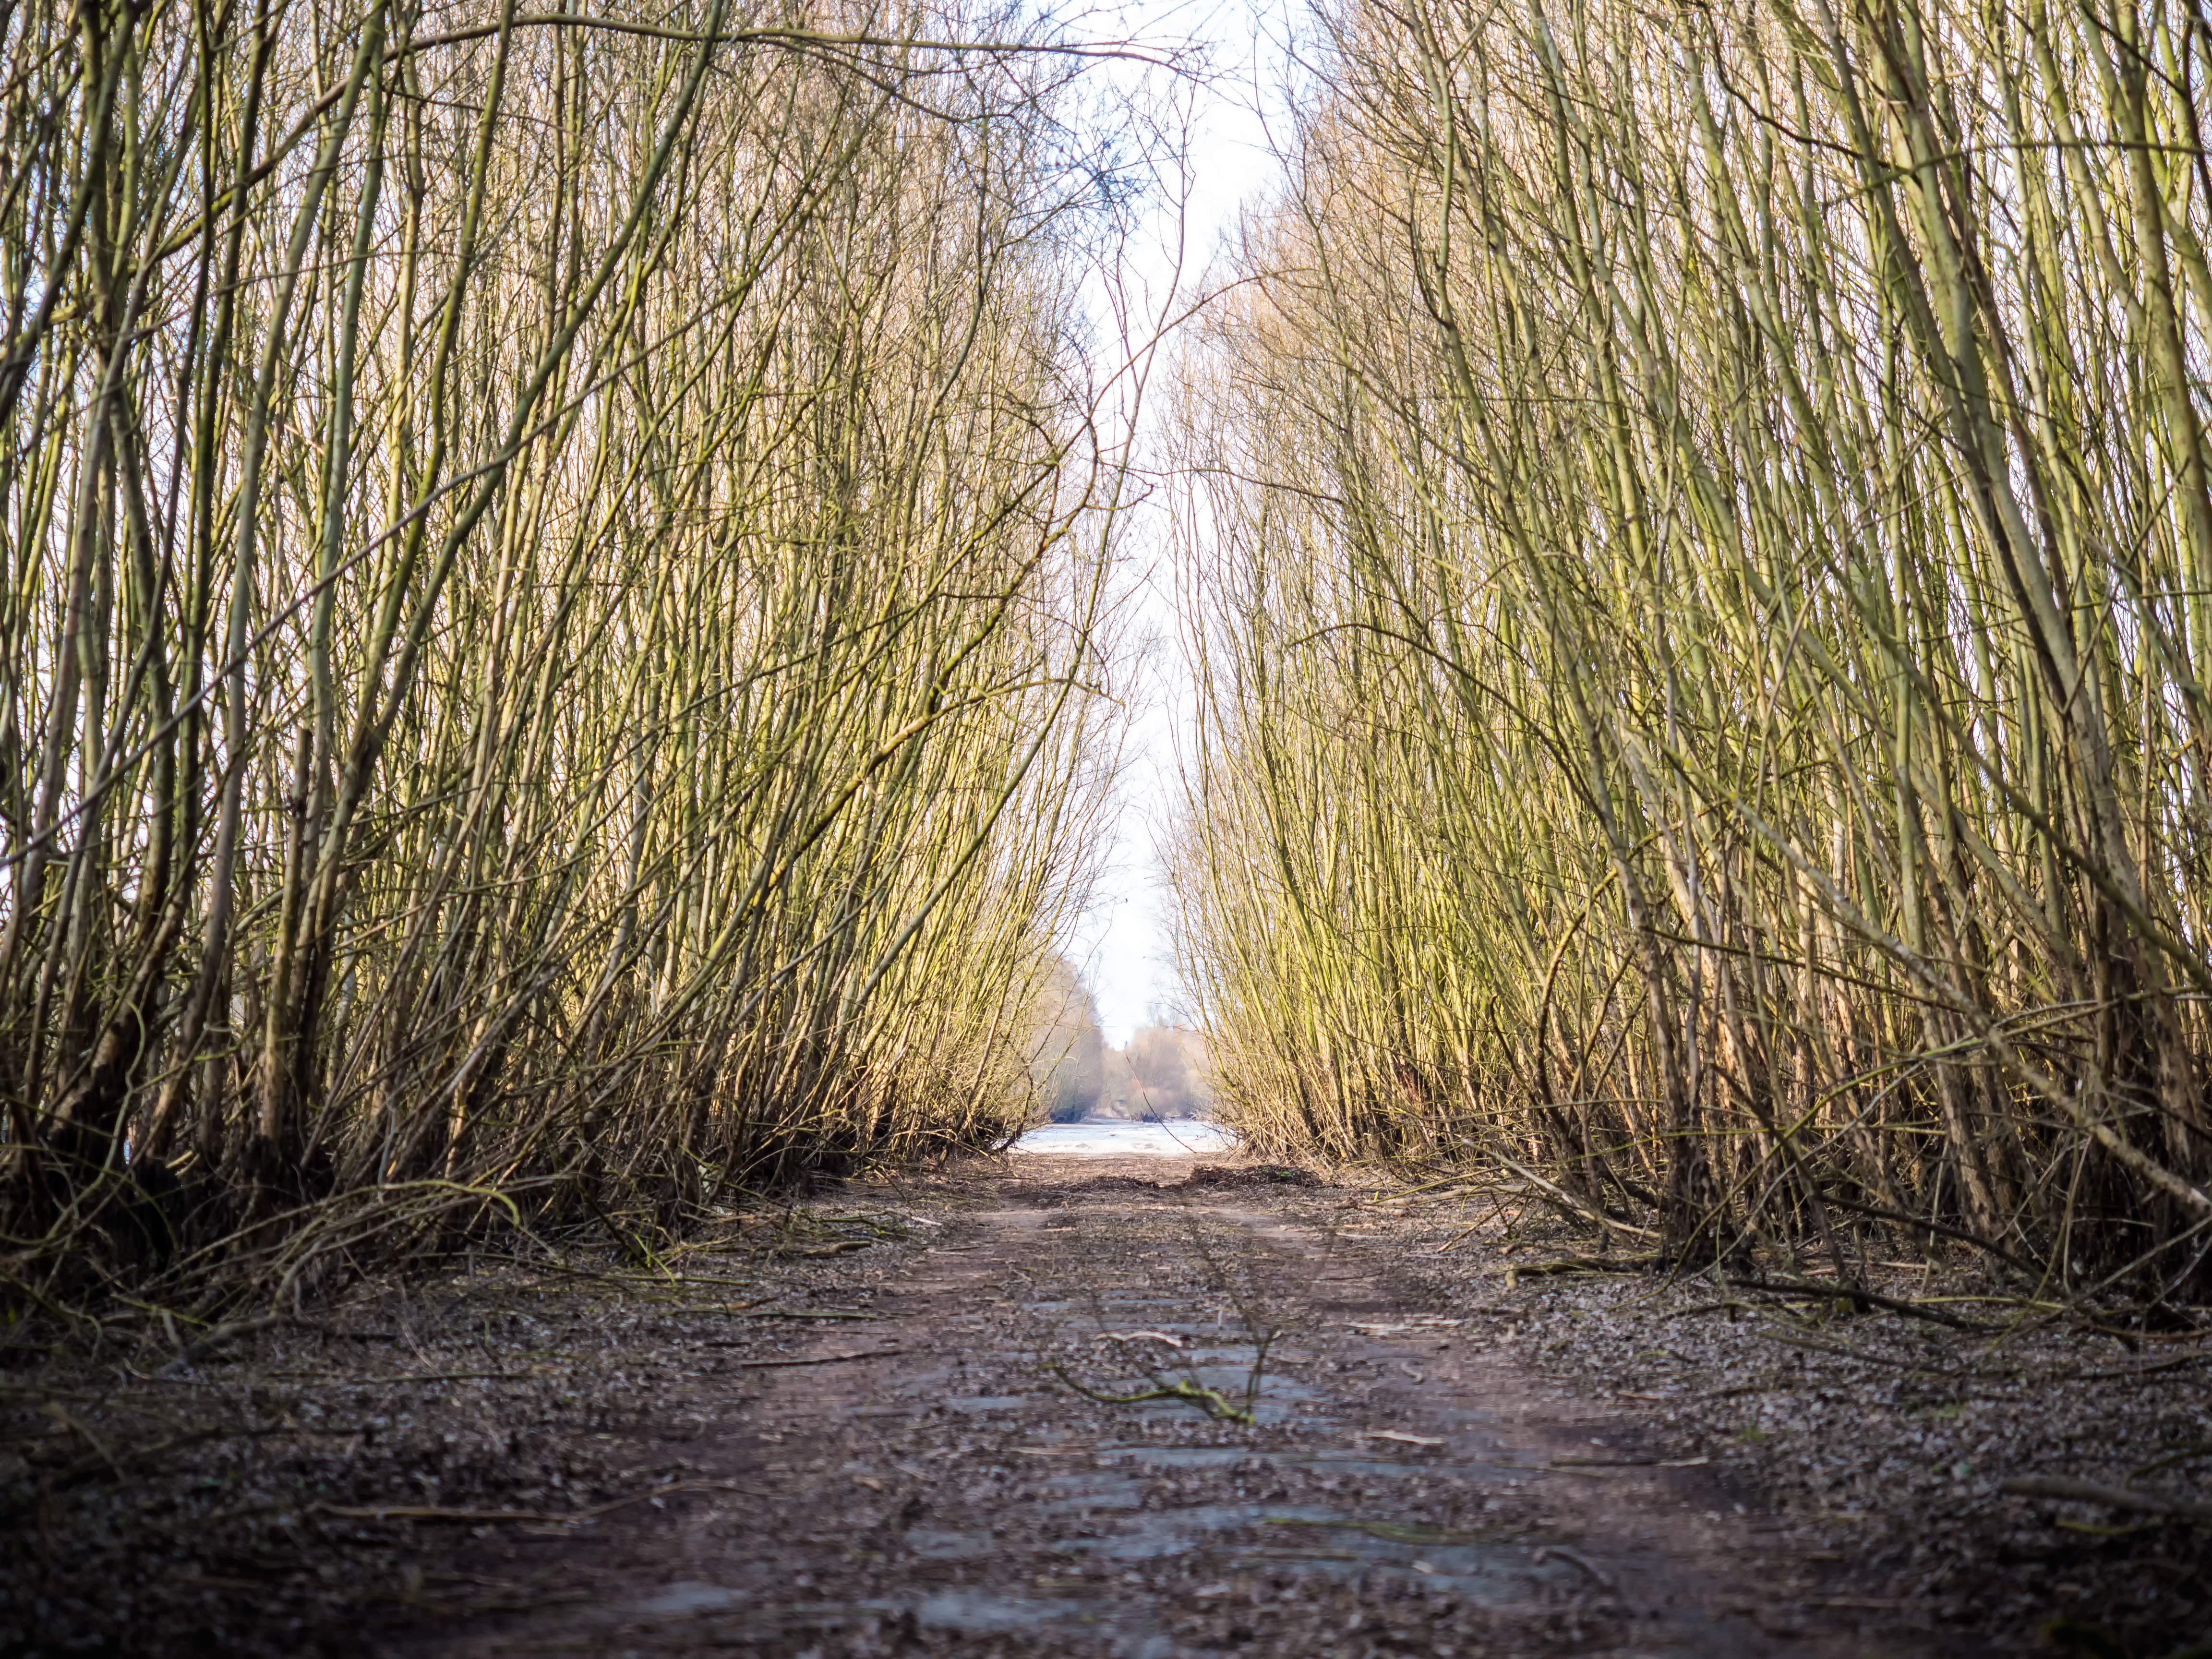
tree, water, nature, forest, grass, wilderness, branch, winter, plant, mist, sunlight, morning, reflection, autumn, soil, season, wetland, woodland, habitat, rural area, natural environment, atmospheric phenomenon, woody plant